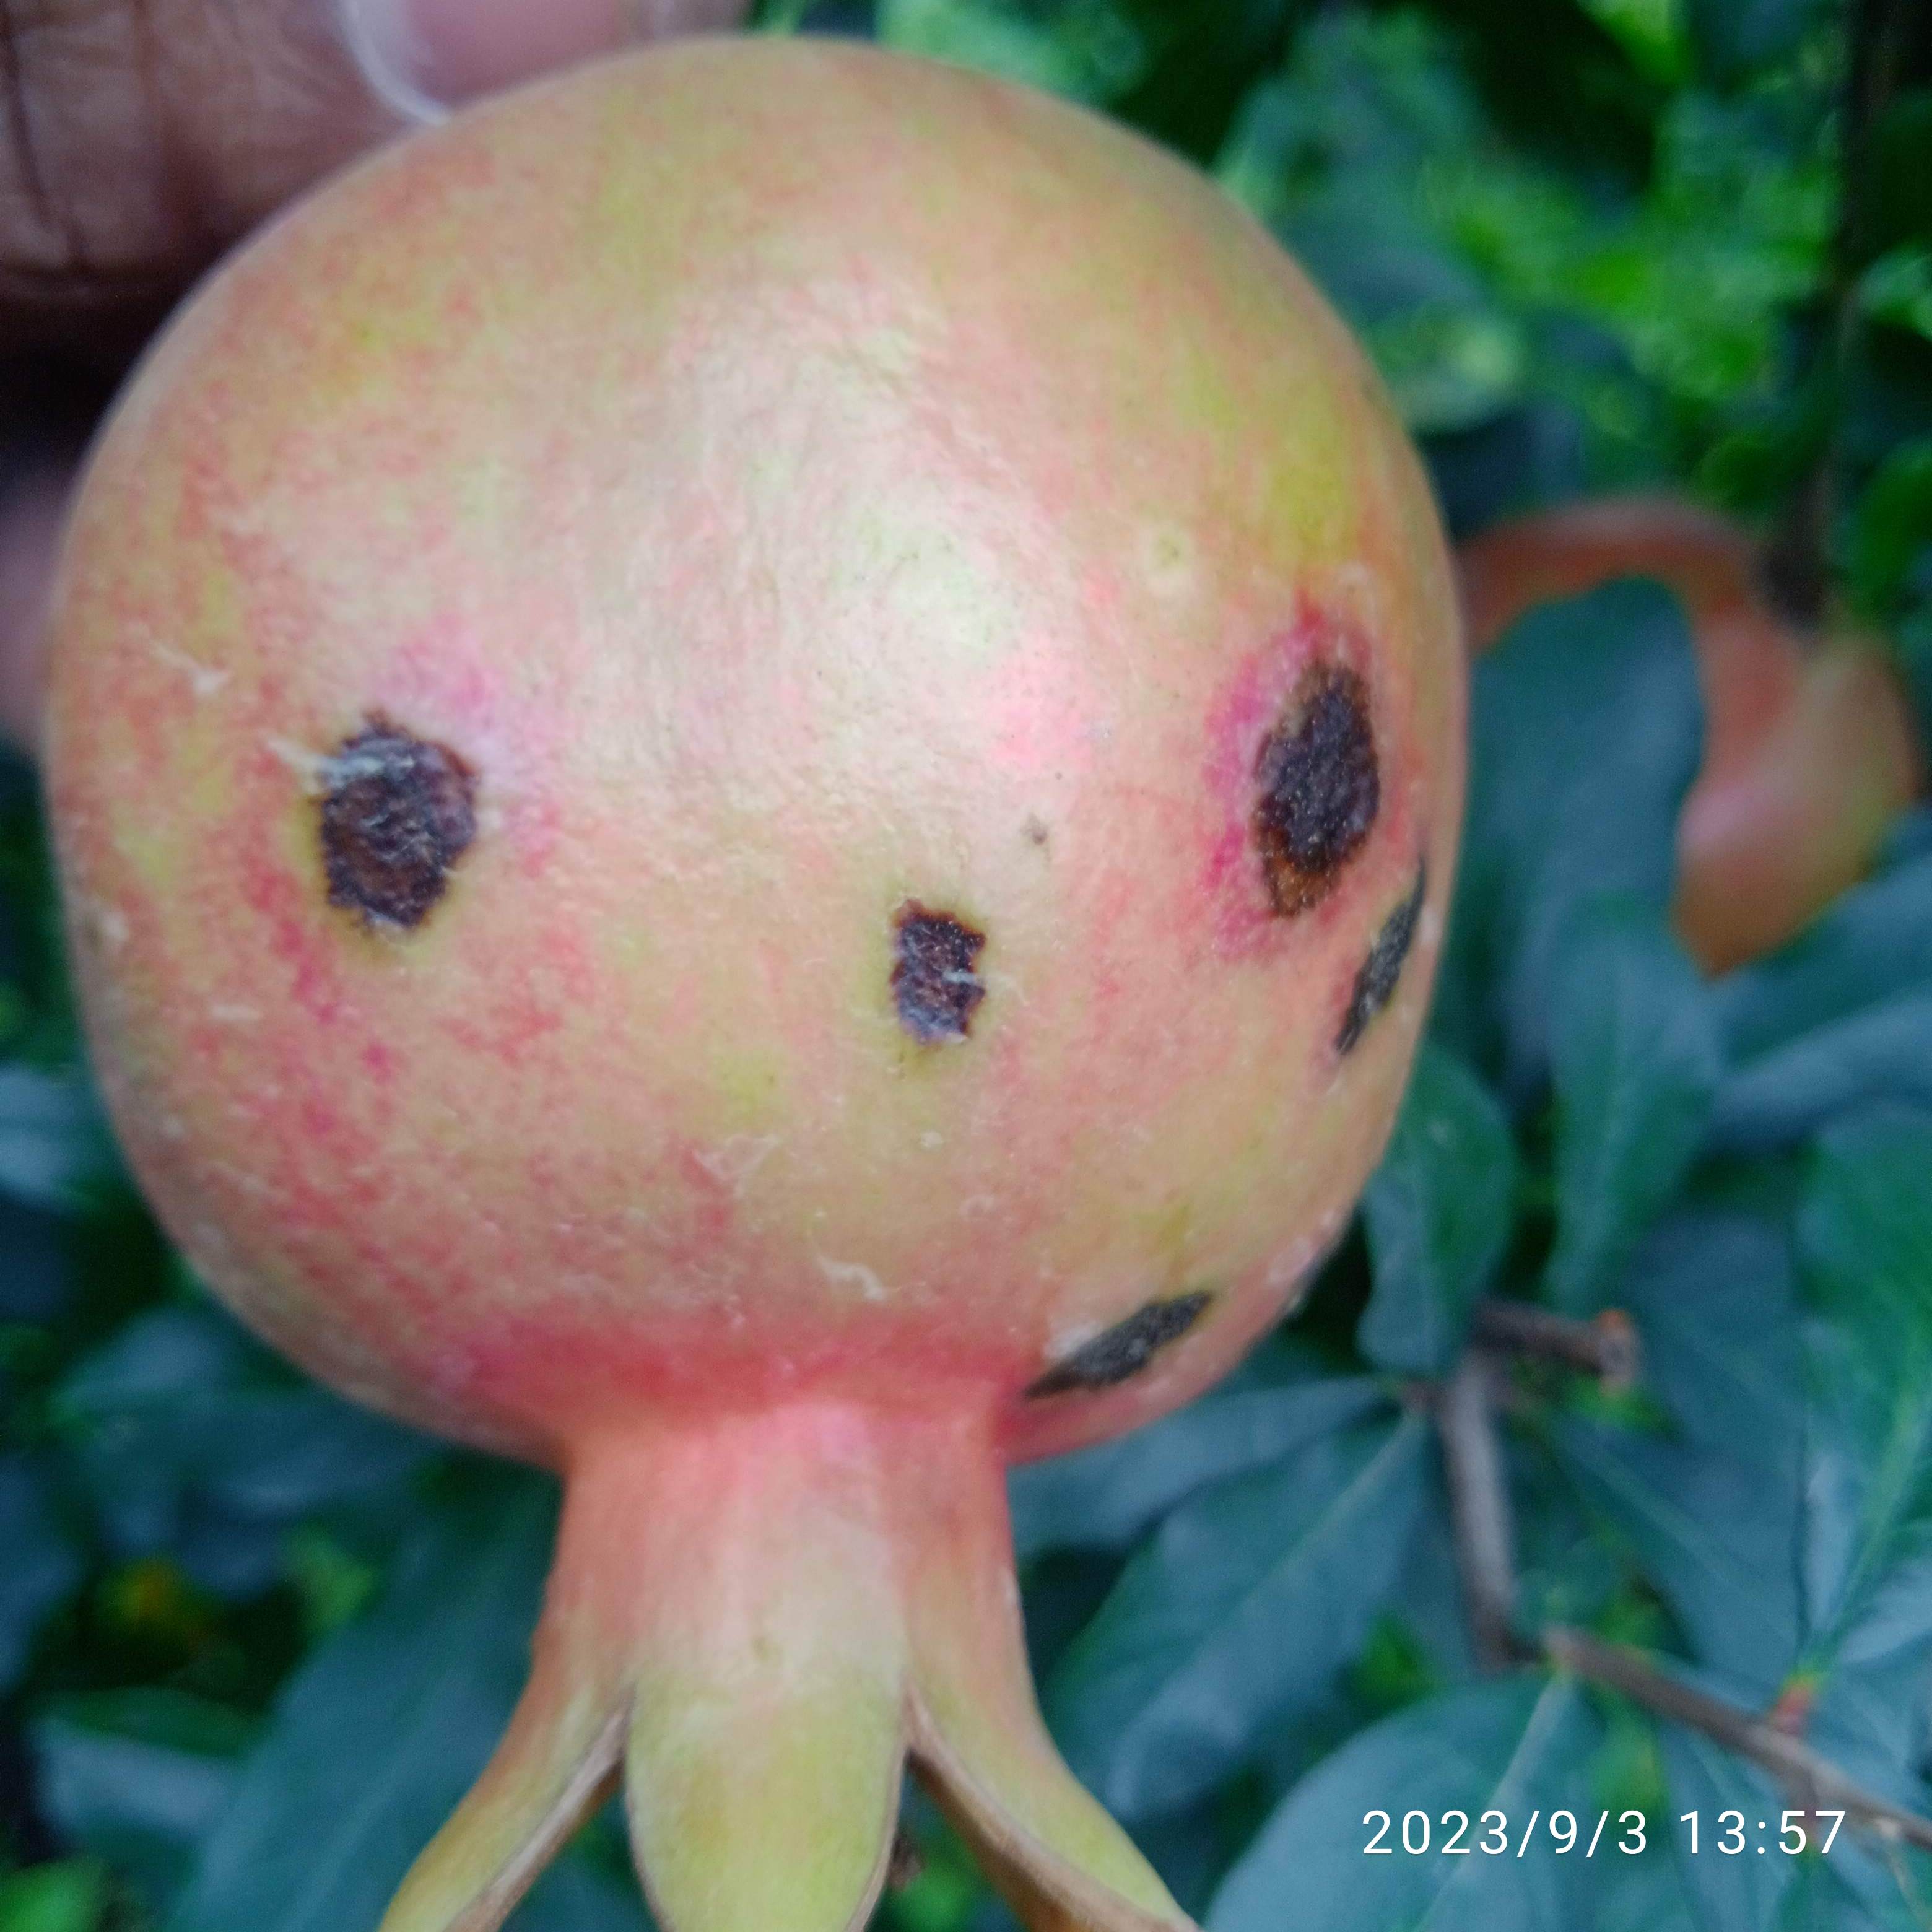
Label: Anthracnose